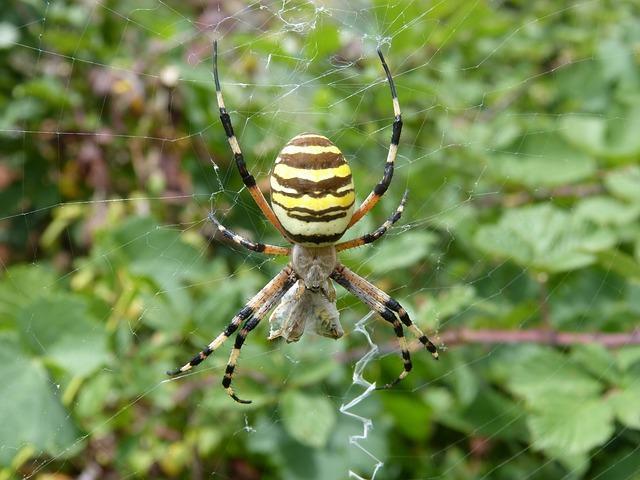
spider